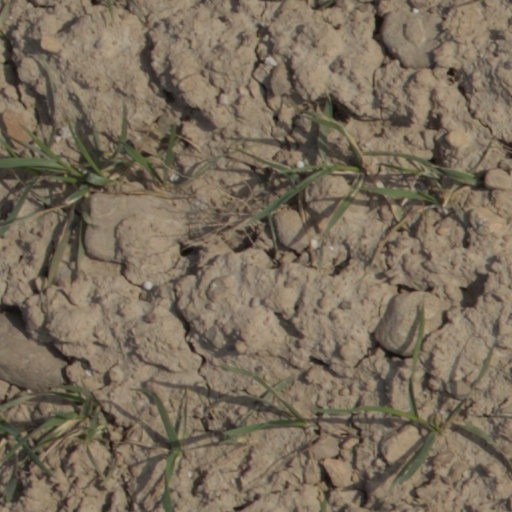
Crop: wheat